Winston Churchill

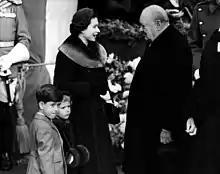
Churchill with Queen Elizabeth II, Prince Charles and Princess Anne, 10 February 1953

In January 1943, Churchill met Roosevelt at the Casablanca Conference. It was attended by General Charles de Gaulle from the Free French Forces. Stalin had hoped to attend but declined because of Stalingrad. Although Churchill expressed doubts on the matter, the so-called Casablanca Declaration committed the Allies to securing "unconditional surrender". From Morocco, Churchill went to Cairo, Adana, Cyprus, Cairo again and Algiers. He arrived home on 7 February having been out of the country for a month. He addressed the Commons on the 11th and became seriously ill with pneumonia the following day, necessitating more than a month of convalescence: he moved to Chequers. He returned to work in London on 15 March.